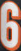
Number: 6